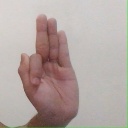
अक्षर: फ